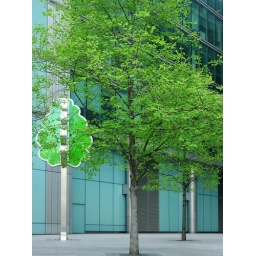
An imposter impersonating a tree taken whilst walking around tower bridge on my last visit to london.